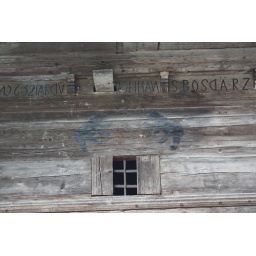
Writing above the window with 2 bears stenciled